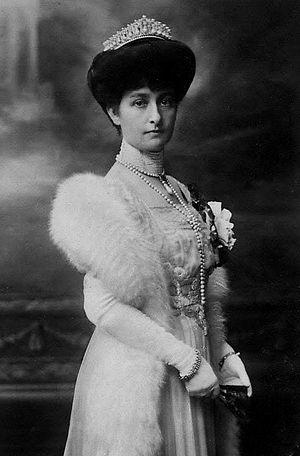
La princesse Marie-Immaculée de Bourbon, de son nom complet Maria Immacolata Cristina Pia Isabella de Bourbon-Deux-Siciles, née le 30 octobre 1874 à Cannes et morte 28 novembre 1947 à Muri, est le quatrième enfant et la fille aînée du Prince Alphonse de Bourbon-Siciles et de son épouse Marie-Antoinette de Bourbon-Siciles.